Masuria

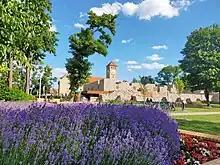
Szczytno

Soon after the political reforms of 1956, Masurians were given the opportunity to join their families in West Germany. The majority (over 100 thousand) gradually left, and after the improvement of German-Polish relations by the German Ostpolitik of the 1970s, 55,227 persons from Warmia and Masuria moved to West Germany in between 1971 and 1988. Today, between 5,000 and 6,000 Masurians still live in the area, about 50 percent of them members of the German minority in Poland; the remaining half is ethnic Polish. As the Polish journalist Andrzej K. Wróblewski stated, the Polish post-war policy succeeded in what the Prussian state never managed: the creation of a German national consciousness among the Masurians.